Matsudaira Sadayasu

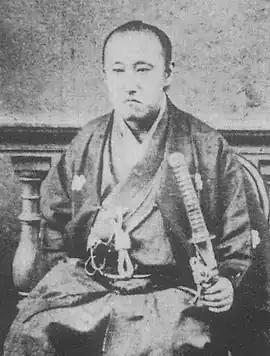
Matsudaira Sadayasu

was a Japanese "daimyō" of the late Edo period, who ruled the Matsue Domain.